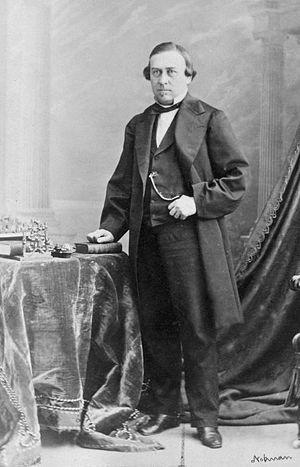
Photographie, Hector L. Langevin, Montréal, QC, 1865, William Notman (1826-1891), Sels d'argent sur papier monté sur papier - Papier albuminé - 8.5 x 5.6 cm
Le maire de Québec est le chef de l'exécutif de la ville de Québec. Il est membre du conseil municipal de Québec et occupe les fonctions de président du comité exécutif et de la Communauté métropolitaine de Québec. En poste depuis le 2 décembre 2007, Régis Labeaume est le titulaire actuel du poste.
Sir Hector-Louis Langevin, né le 25 août 1826 et mort le 11 juin 1906 à Québec, est un homme politique, un avocat, un journaliste et un père de la Confédération canadienne.